Fritz Arlberg

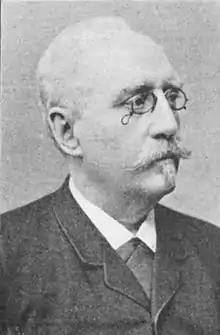
Fritz Arlberg c1896

Fritz Georg Efraim Arlberg (21 March 1830 – 21 February 1896) was a Swedish baritone, teacher, composer, opera singer, translator of opera libretti and member of the Royal Swedish Academy of Music.